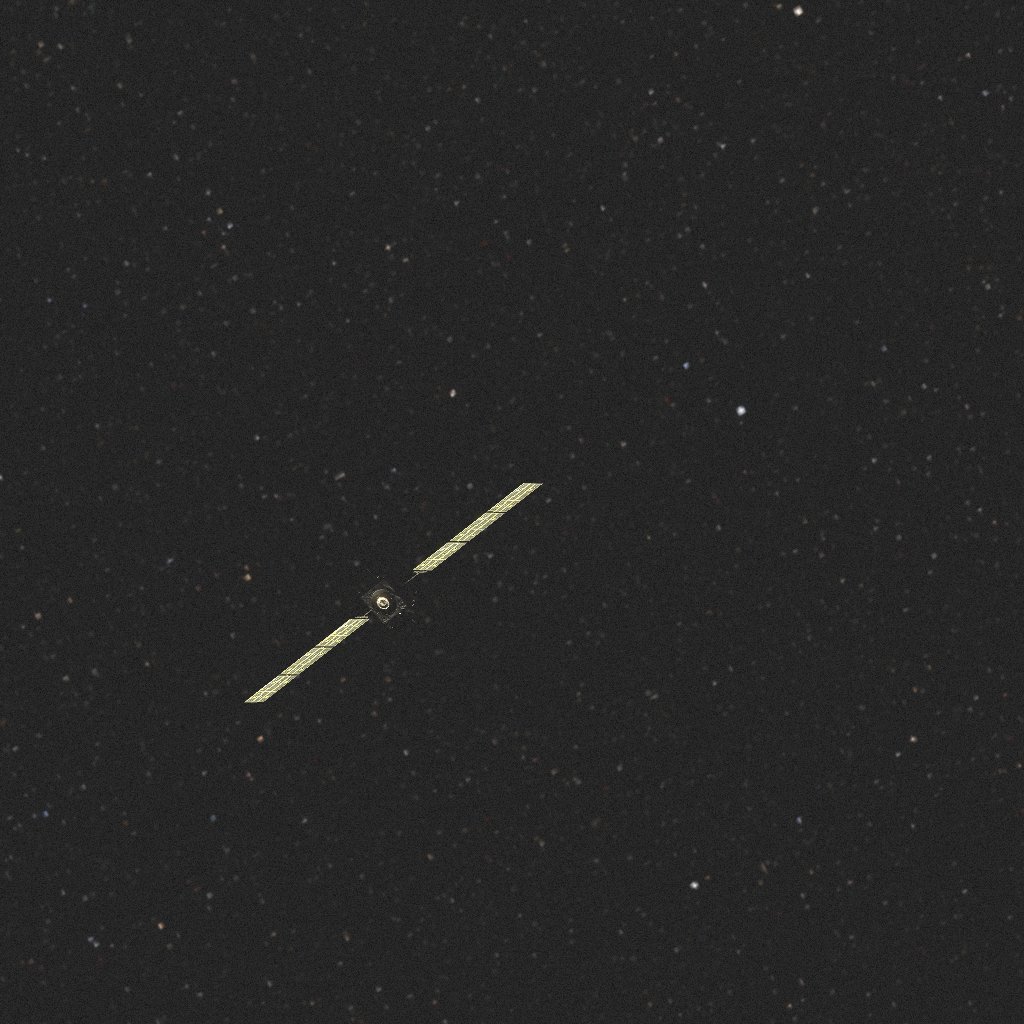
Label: smart_1